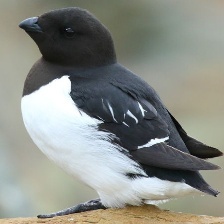
Species: LITTLE AUK
Scientific name: ALLE ALLE